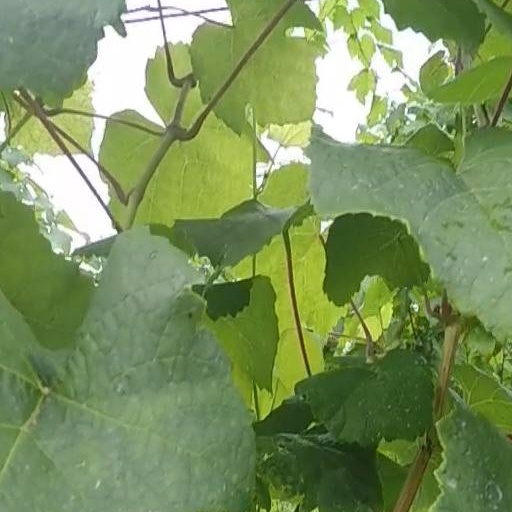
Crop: grape